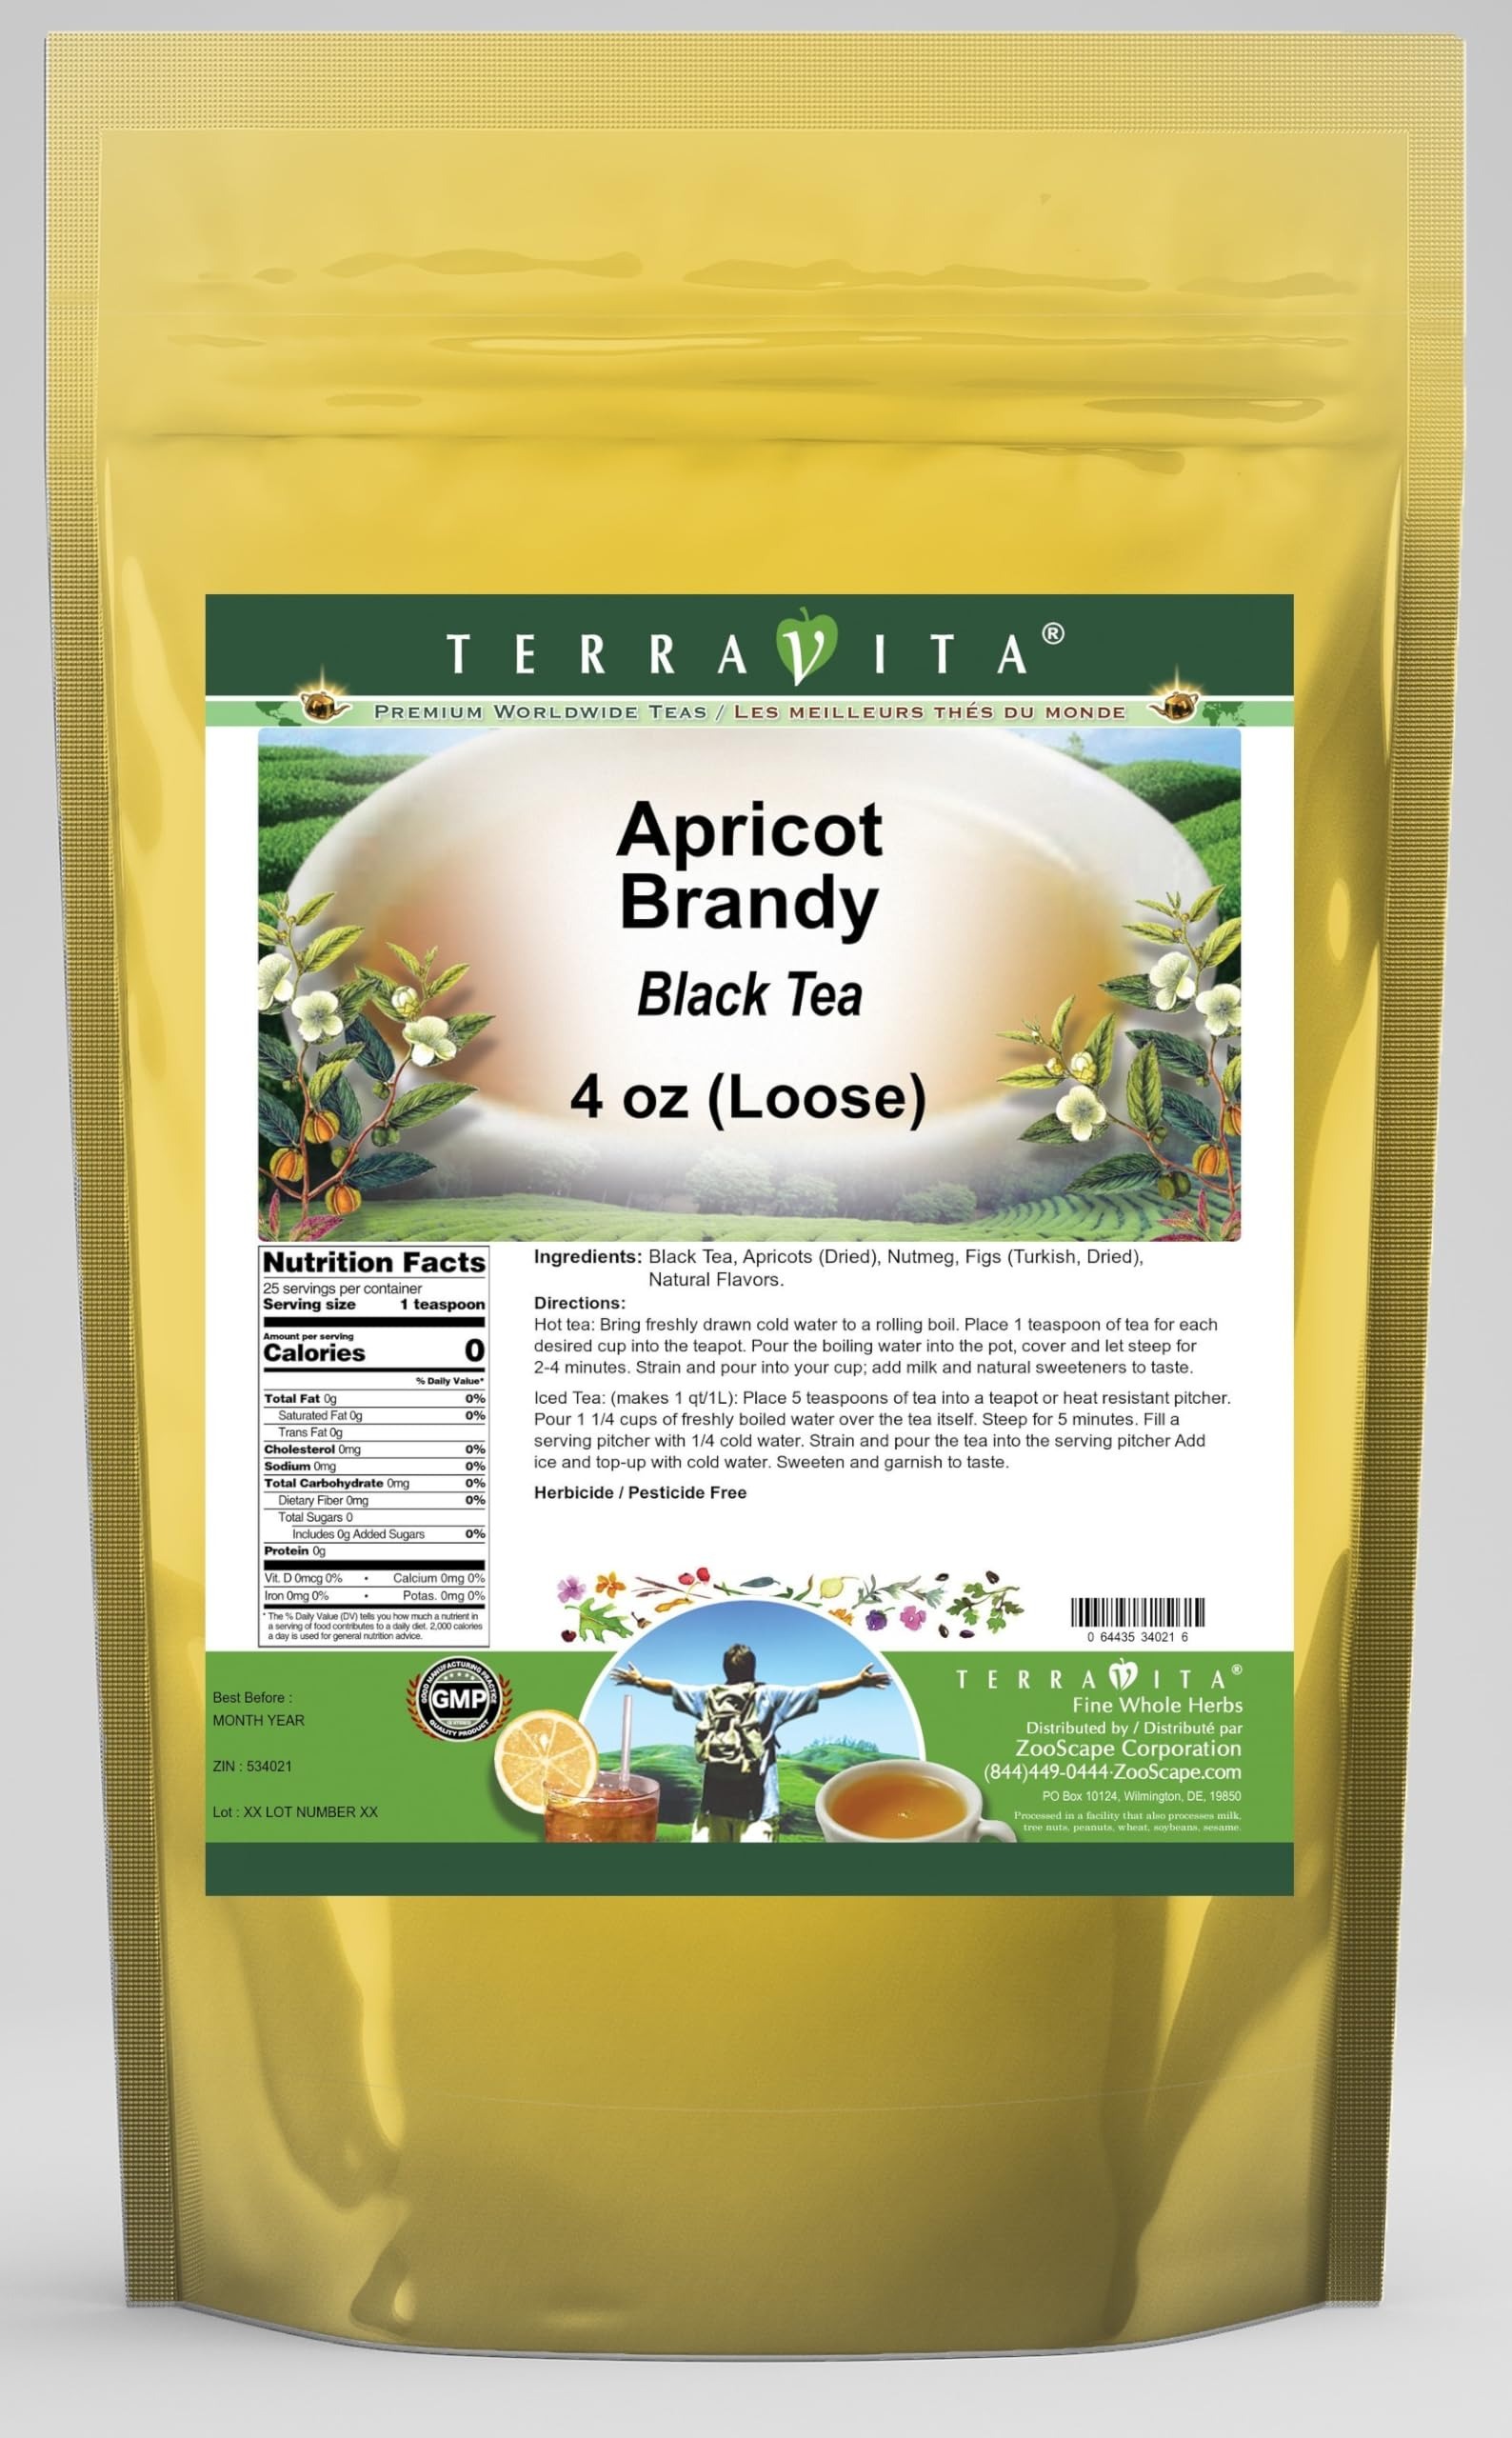
Item Name: Apricot Brandy Black Tea (Loose) (4 oz, ZIN: 534021) - 2 Pack
Bullet Point 1: Our Apricot Brandy Black Tea is a tasty flavored Black tea with Apricots, Nutmeg and Figs that has a refreshing taste that will impress you! The unique Apricot Brandy taste is delicious! - Ingredients: Black tea, Apricots, Nutmeg, Figs and Natural Apricot Brandy Flavor.
Bullet Point 2: No fillers.
Bullet Point 3: Manufacturer: TerraVita
Bullet Point 4: Size: 4 oz
Bullet Point 5: Loose Leaf Black Tea - Packed in a convenient upright pouch!
Product Description: Our Apricot Brandy Black Tea is a tasty flavored Black tea with Apricots, Nutmeg and Figs that has a refreshing taste that will impress you! The unique Apricot Brandy taste is delicious! - Ingredients: Black tea, Apricots, Nutmeg, Figs and Natural Apricot Brandy Flavor. - Hot tea brewing method: Bring freshly drawn cold water to a rolling boil. Place 1 teaspoon of tea for each desired cup into the teapot. Pour the boiling water into the pot, cover and let steep for 2-4 minutes. Strain and pour into your cup; add milk and natural sweeteners to taste. - Iced tea brewing method: (to make 1 liter/quart): Place 5 teaspoons of tea into a teapot or heat resistant pitcher. Pour 1 1/4 cups of freshly boiled water over the tea itself. Steep for 5 minutes. Fill a serving pitcher with 1/4 cold water. Strain and pour the tea into the serving pitcher Add ice and top-up with cold water. Sweeten and garnish to taste. - TerraVita is an exclusive line of premium-quality, natural source products that use only the finest, purest and most potent ingredients found around the world. TerraVita is hallmarked by the highest possible standards of purity, potency, stability and freshness. All of our products are prepared with the highest elements of quality control, from raw materials through the entire manufacturing process, up to and including the moment that the bottles or bags are sealed for freshness and shipped out to you. Our highest possible standards are certified by independent laboratories and backed by our personal guarantee. - TerraVita exists to meet and ensure your family's health and wellness without the harmful effects of chemicals and health products. We strive to make all of our products affordable and reliable and are constantly searching the market to maintain our affordabilit
Value: 8.0
Unit: Ounce

Price: 29.41